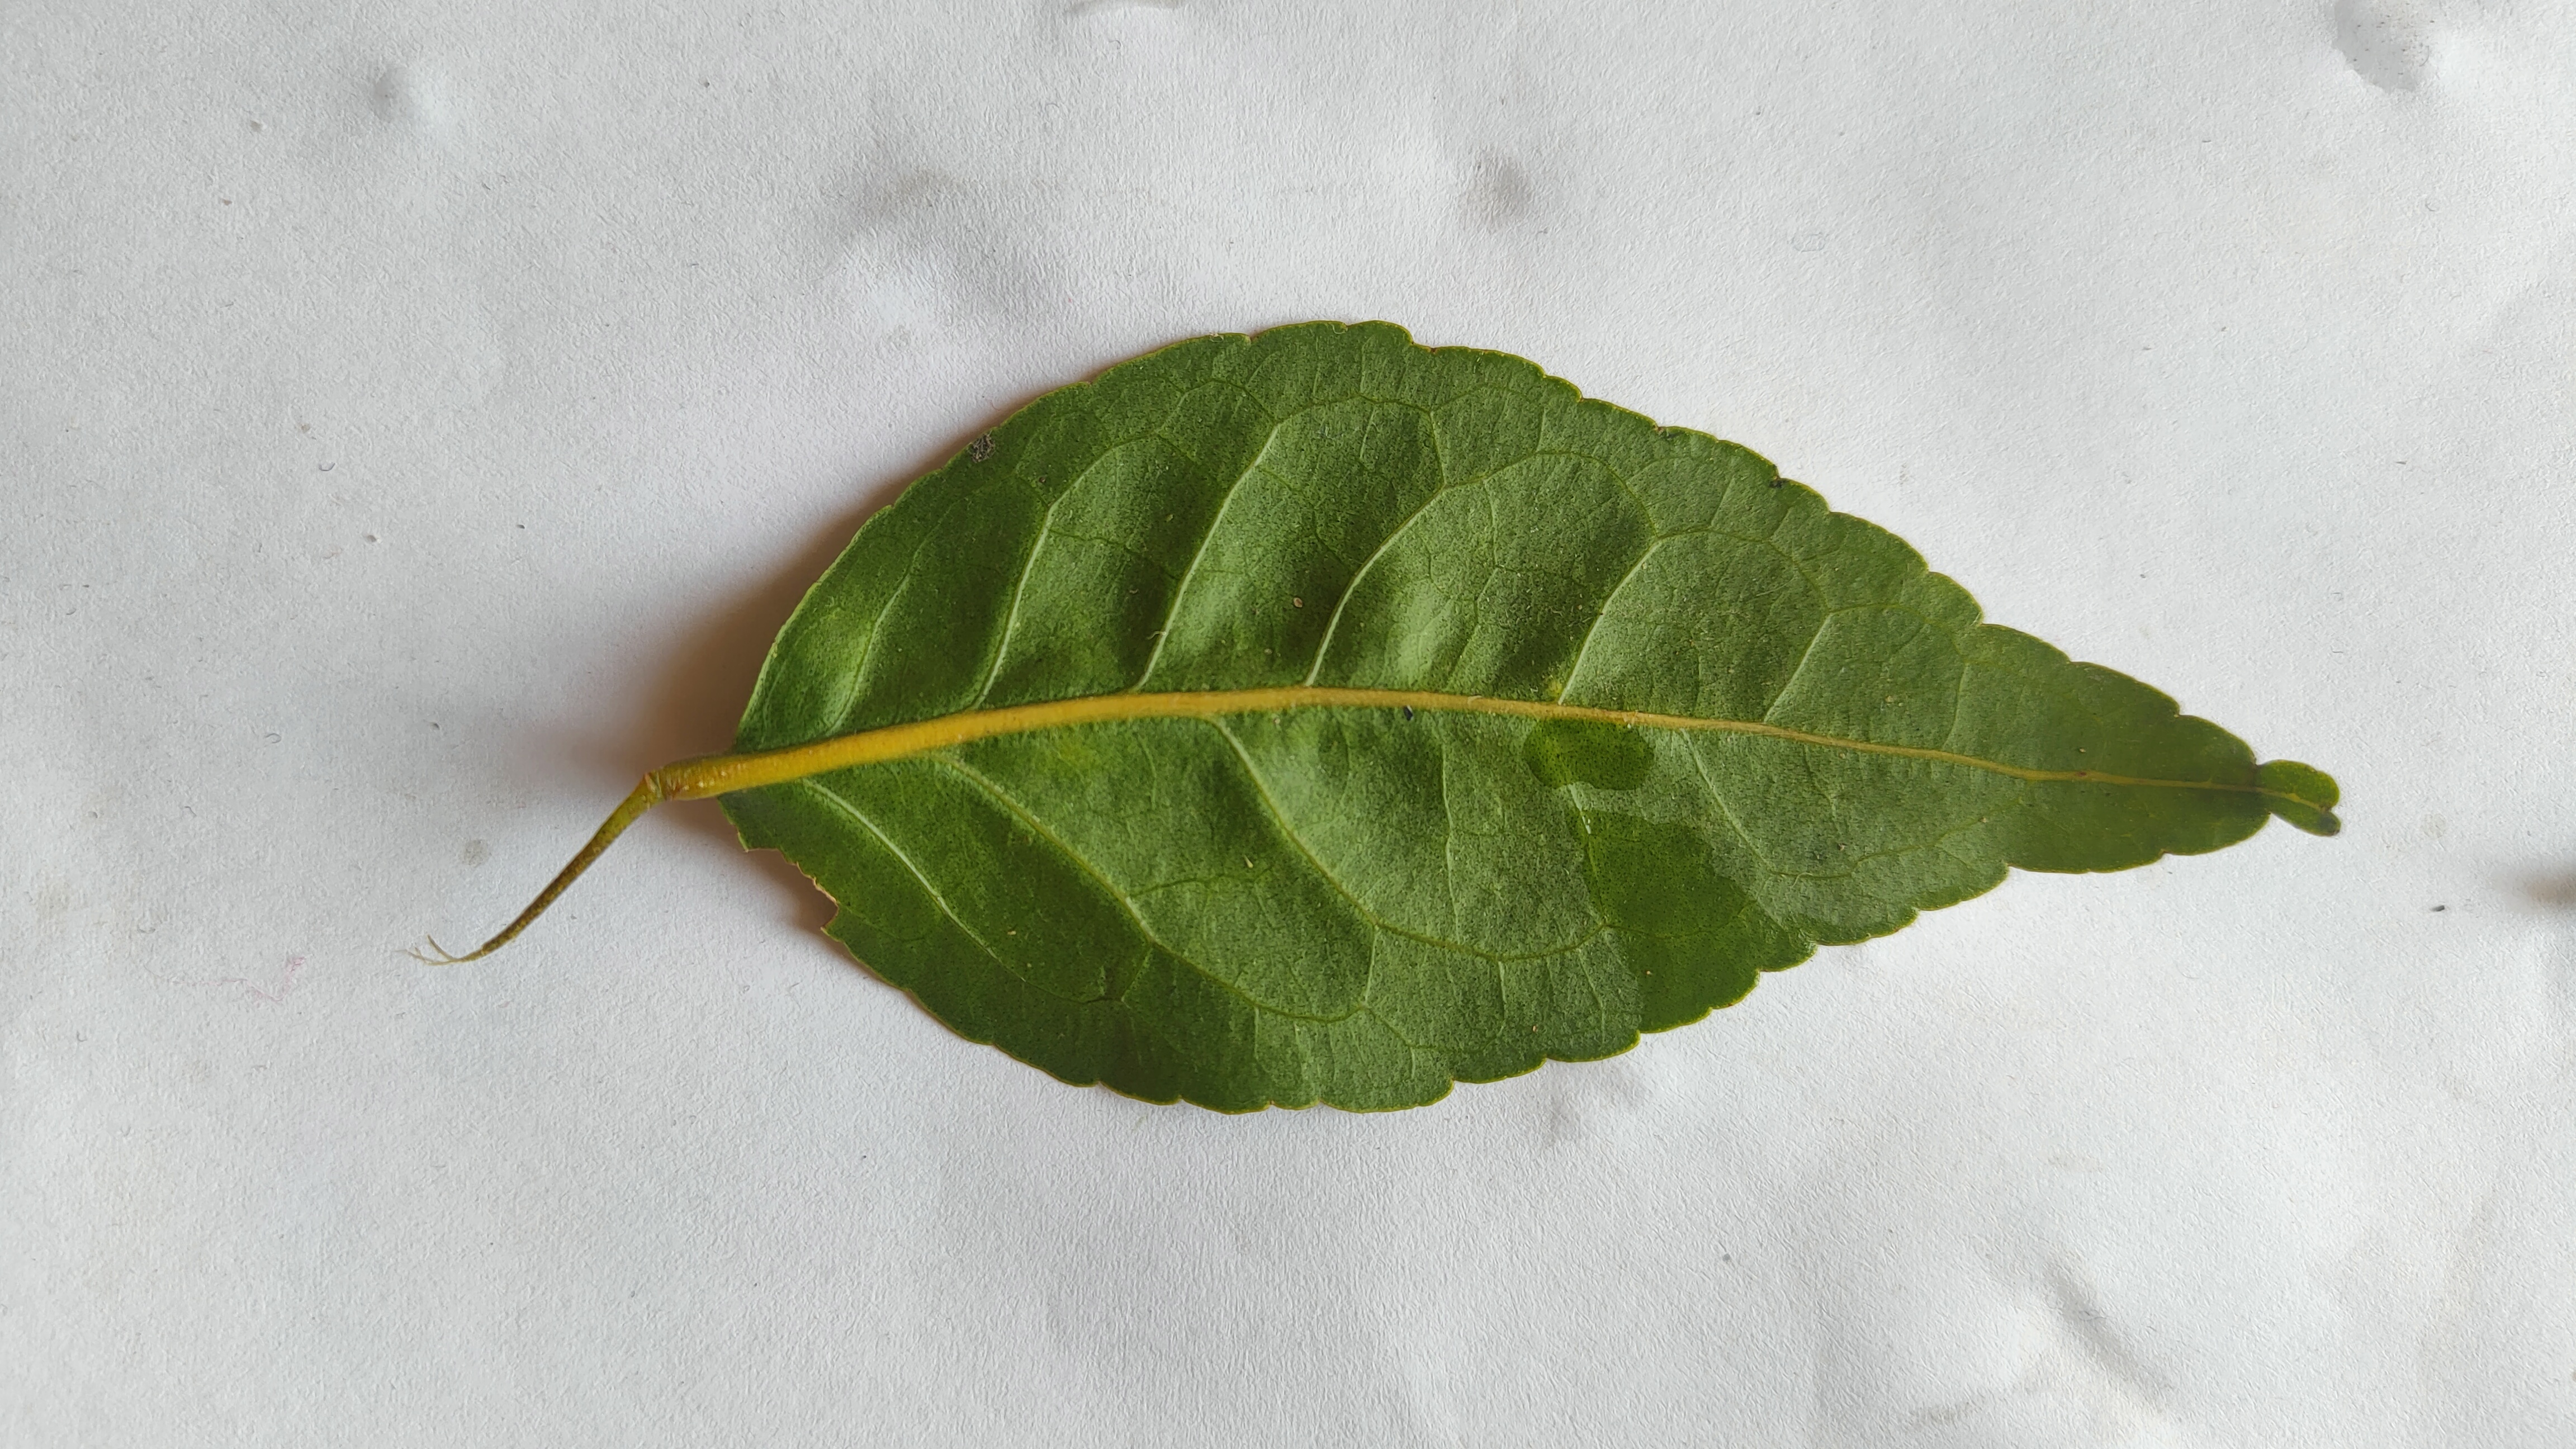
Leaf variety: Aegle marmelos